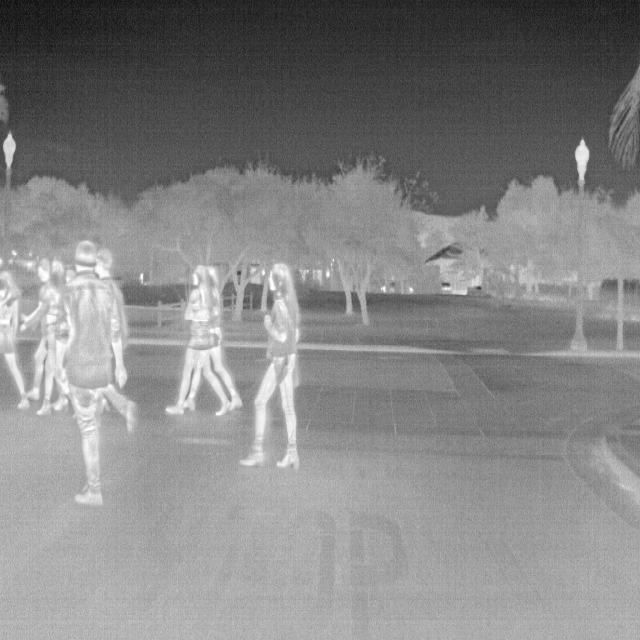
Detected objects:
label: person
label: person
label: person
label: person
label: person
label: person
label: person